Dámaso Berenguer

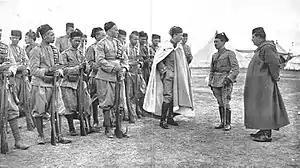
Berenguer and a company of "regulares" visiting Carabanchel in 1913 for the latter's pledge of allegiance, by .

He served in the Second Melillan campaign, taking part in the action of the "Barranco del Lobo" (1909).